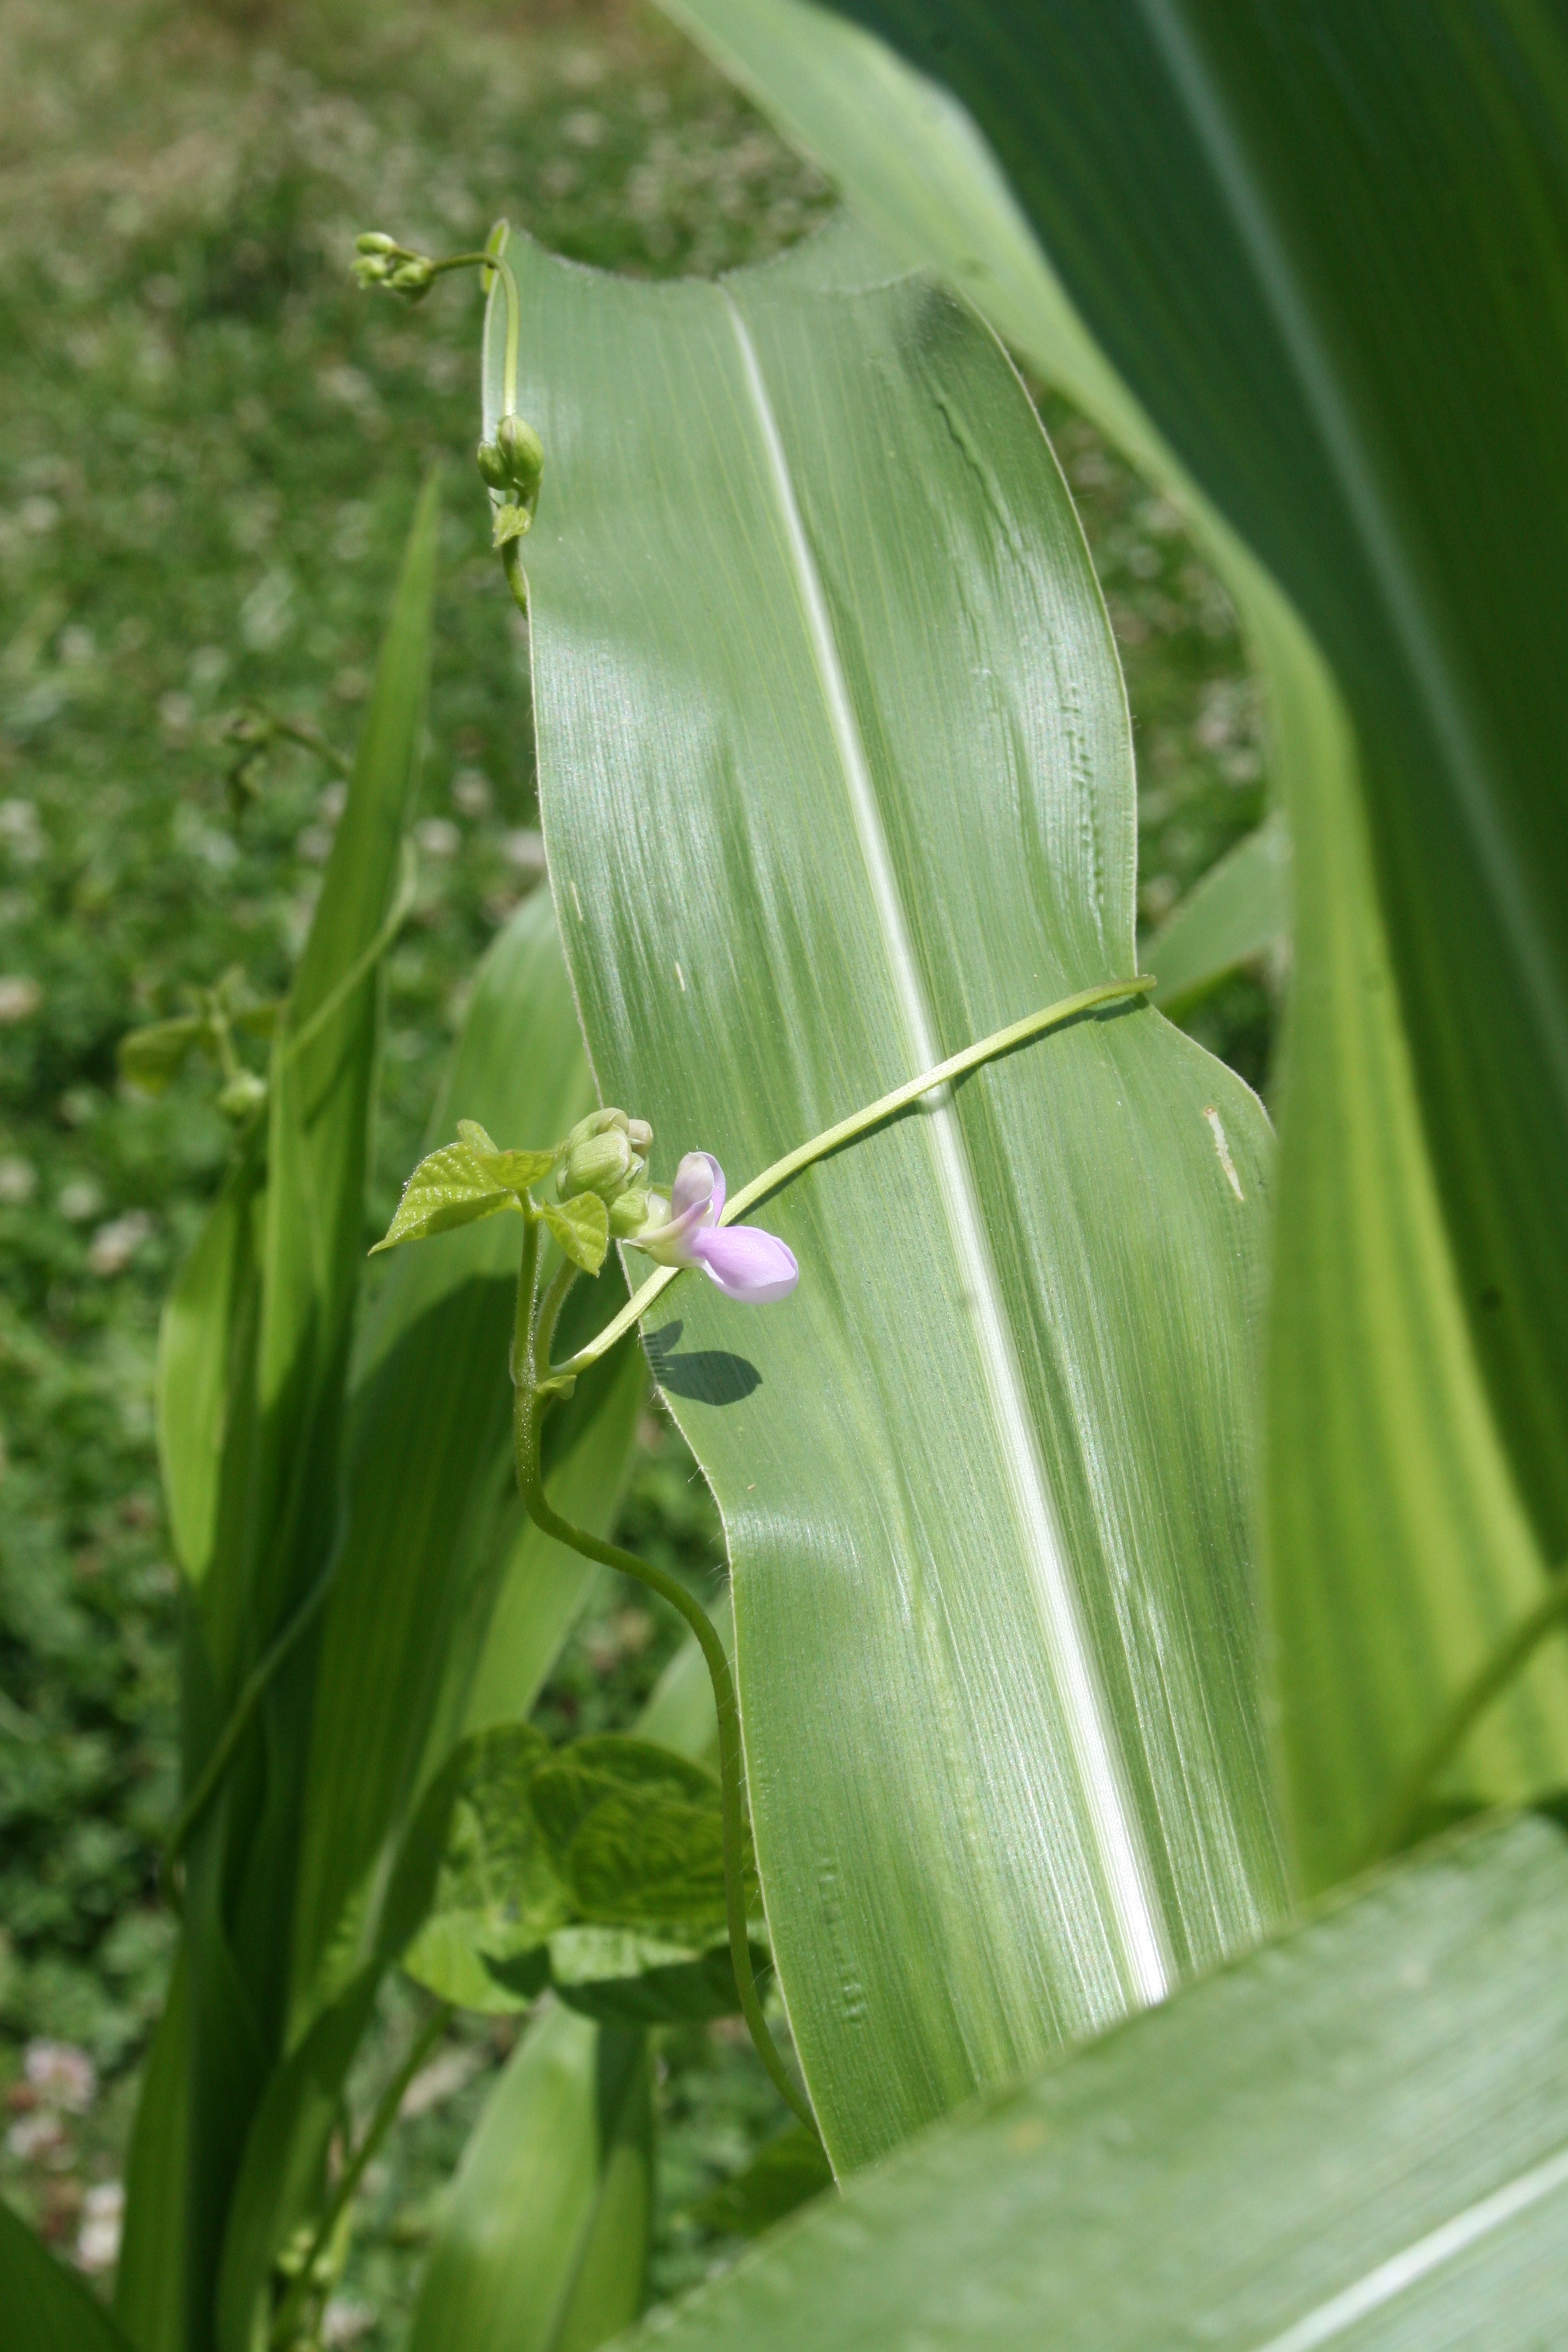
grass, plant, leaf, flower, rural, green, farming, botany, garden, flora, gardening, organic, arum, macro photography, flowering plant, corn plant, grass family, plant stem, land plant, bean flower